Sofiane Hanni

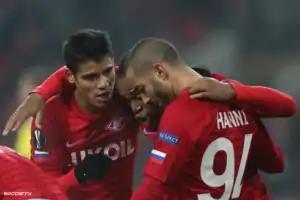
Hanni celebrating with his Spartak Moscow's teammates after scoring a goal against Rangers in the UEFA Europa League match on 8 November 2018.

Ahead of the 2019–20 season, Hanni's future at Spartak Moscow became a subject from the Russian media once again. He responded to the claims, stating his desire to stay at the club on two separate statements. Hanni appeared as an unused substitute in the opening game of the season against PFC Sochi.